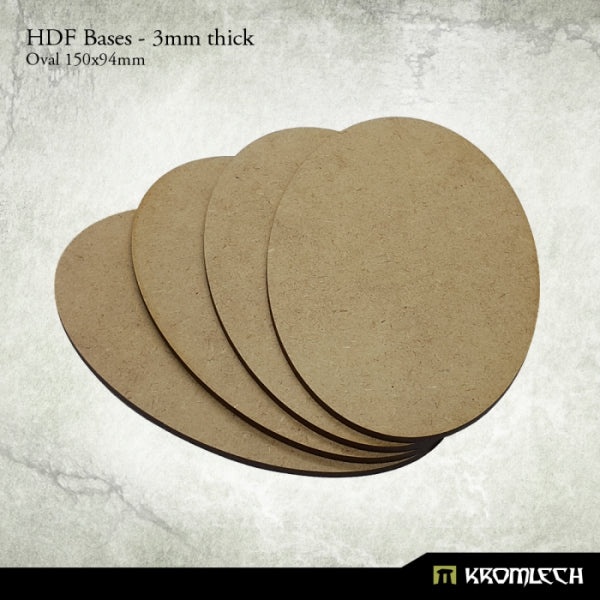
Kromlech HDF Bases 3mm Thick, Oval 150x94mm (4)
This set contains 4 pieces of 150x94mm oval, 3mm thick HDF bases.
Brand: Kromlech
Category: Arts & Entertainment > Hobbies & Creative Arts > Arts & Crafts > Art & Crafting Materials > Craft Shapes & Bases > Craft Wood & Shapes